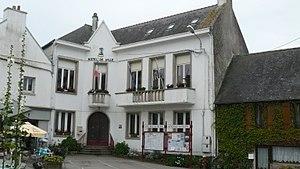
Photo de la mairie de l'ïle de Groix.
Groix [gʁwa] est une île et une commune bretonne du département du Morbihan. Elle se trouve dans le golfe de Gascogne, au large de la côte sud de la Bretagne, au nord-ouest de Belle-Île-en-Mer et en face de Ploemeur. Elle constitue une commune, et, jusqu'à 2015, constituait aussi le canton de Groix. Elle est accessible par bateau au départ de Lorient et de Port-Louis. Historiquement, elle fait partie du pays vannetais et du Kemenet-Héboé.